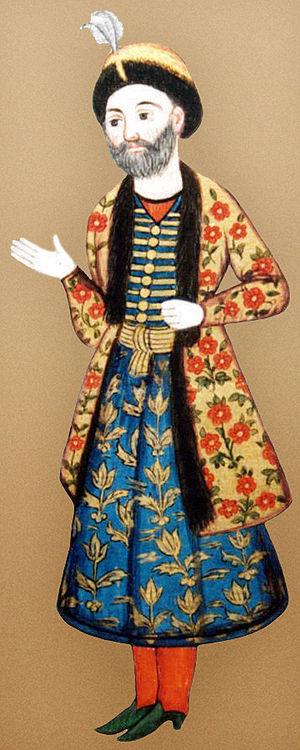
David Iᵉʳ est un roi de Kakhétie de la dynastie des Bagratides ayant régné en 1602.
Ceci est une liste des règnes les plus courts.